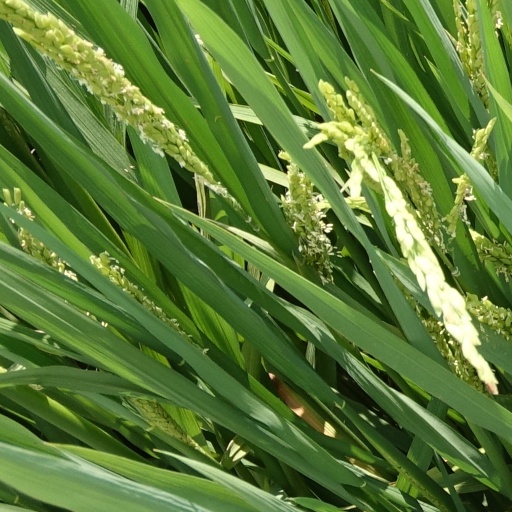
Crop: rice